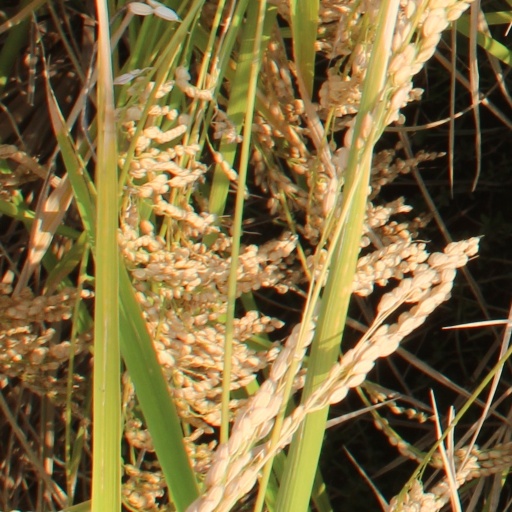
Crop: rice